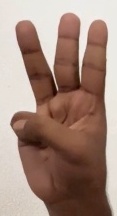
ASL sign: W